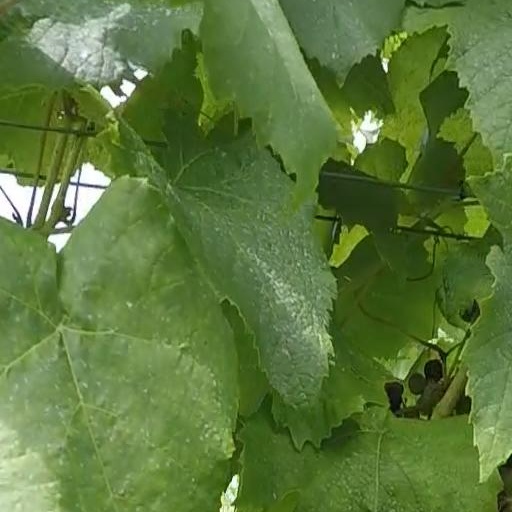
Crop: grape